Infant Jesus of Prague

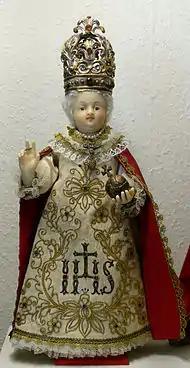
A German copy of the statue, with a white wig instead of the traditional blonde hair, circa 1870

Several costly embroidered vestments have been donated by benefactors. Among those donated are those from Empress Maria Theresa and Emperor Ferdinand I of Austria, which are preserved to this day. A notable garment in the collection is an ermine cloak placed on the statue the first Sunday after Easter, which is the anniversary day of the coronation of the statue by the Archbishop of Prague Ernst Adalbert von Harrach on 4 April 1655. In 1713 the clothing began to be changed according to the liturgical norms. Other valuable garments worn by the image are vestments studded with various gemstones, embroidered with gold, and silk fabrics as well as handmade lace customised purposely for the statue.